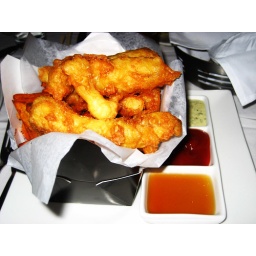
fish n chips from ocean grill in upper westside